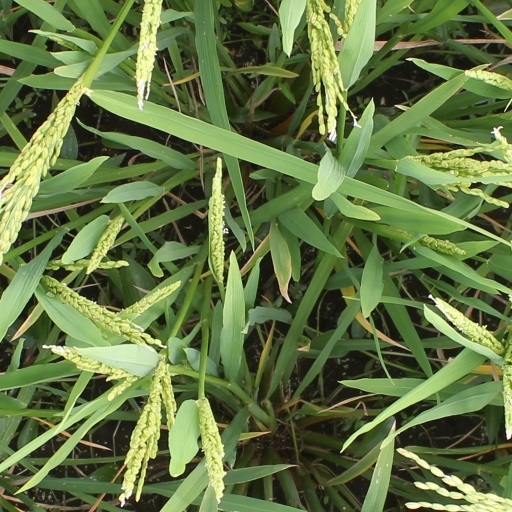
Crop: rice